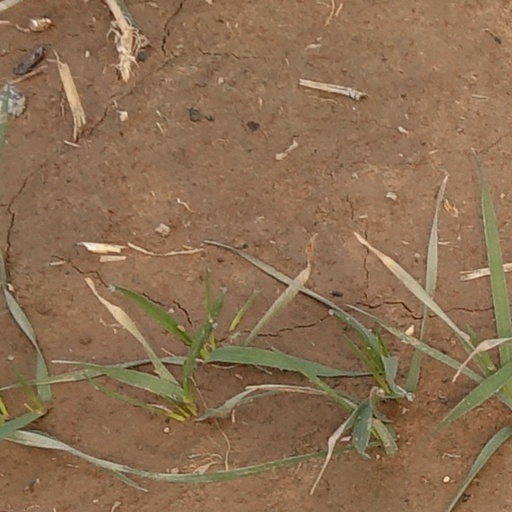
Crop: wheat